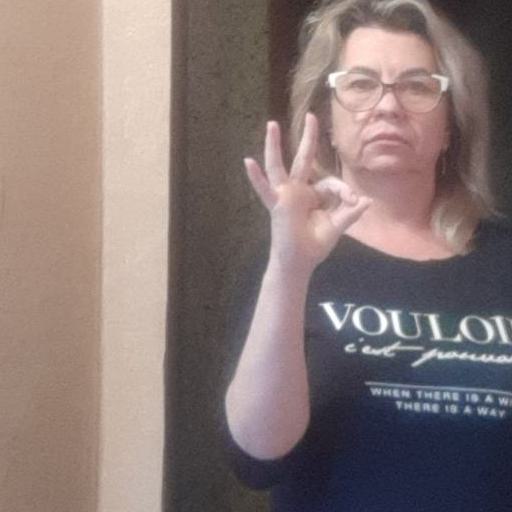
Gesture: ok